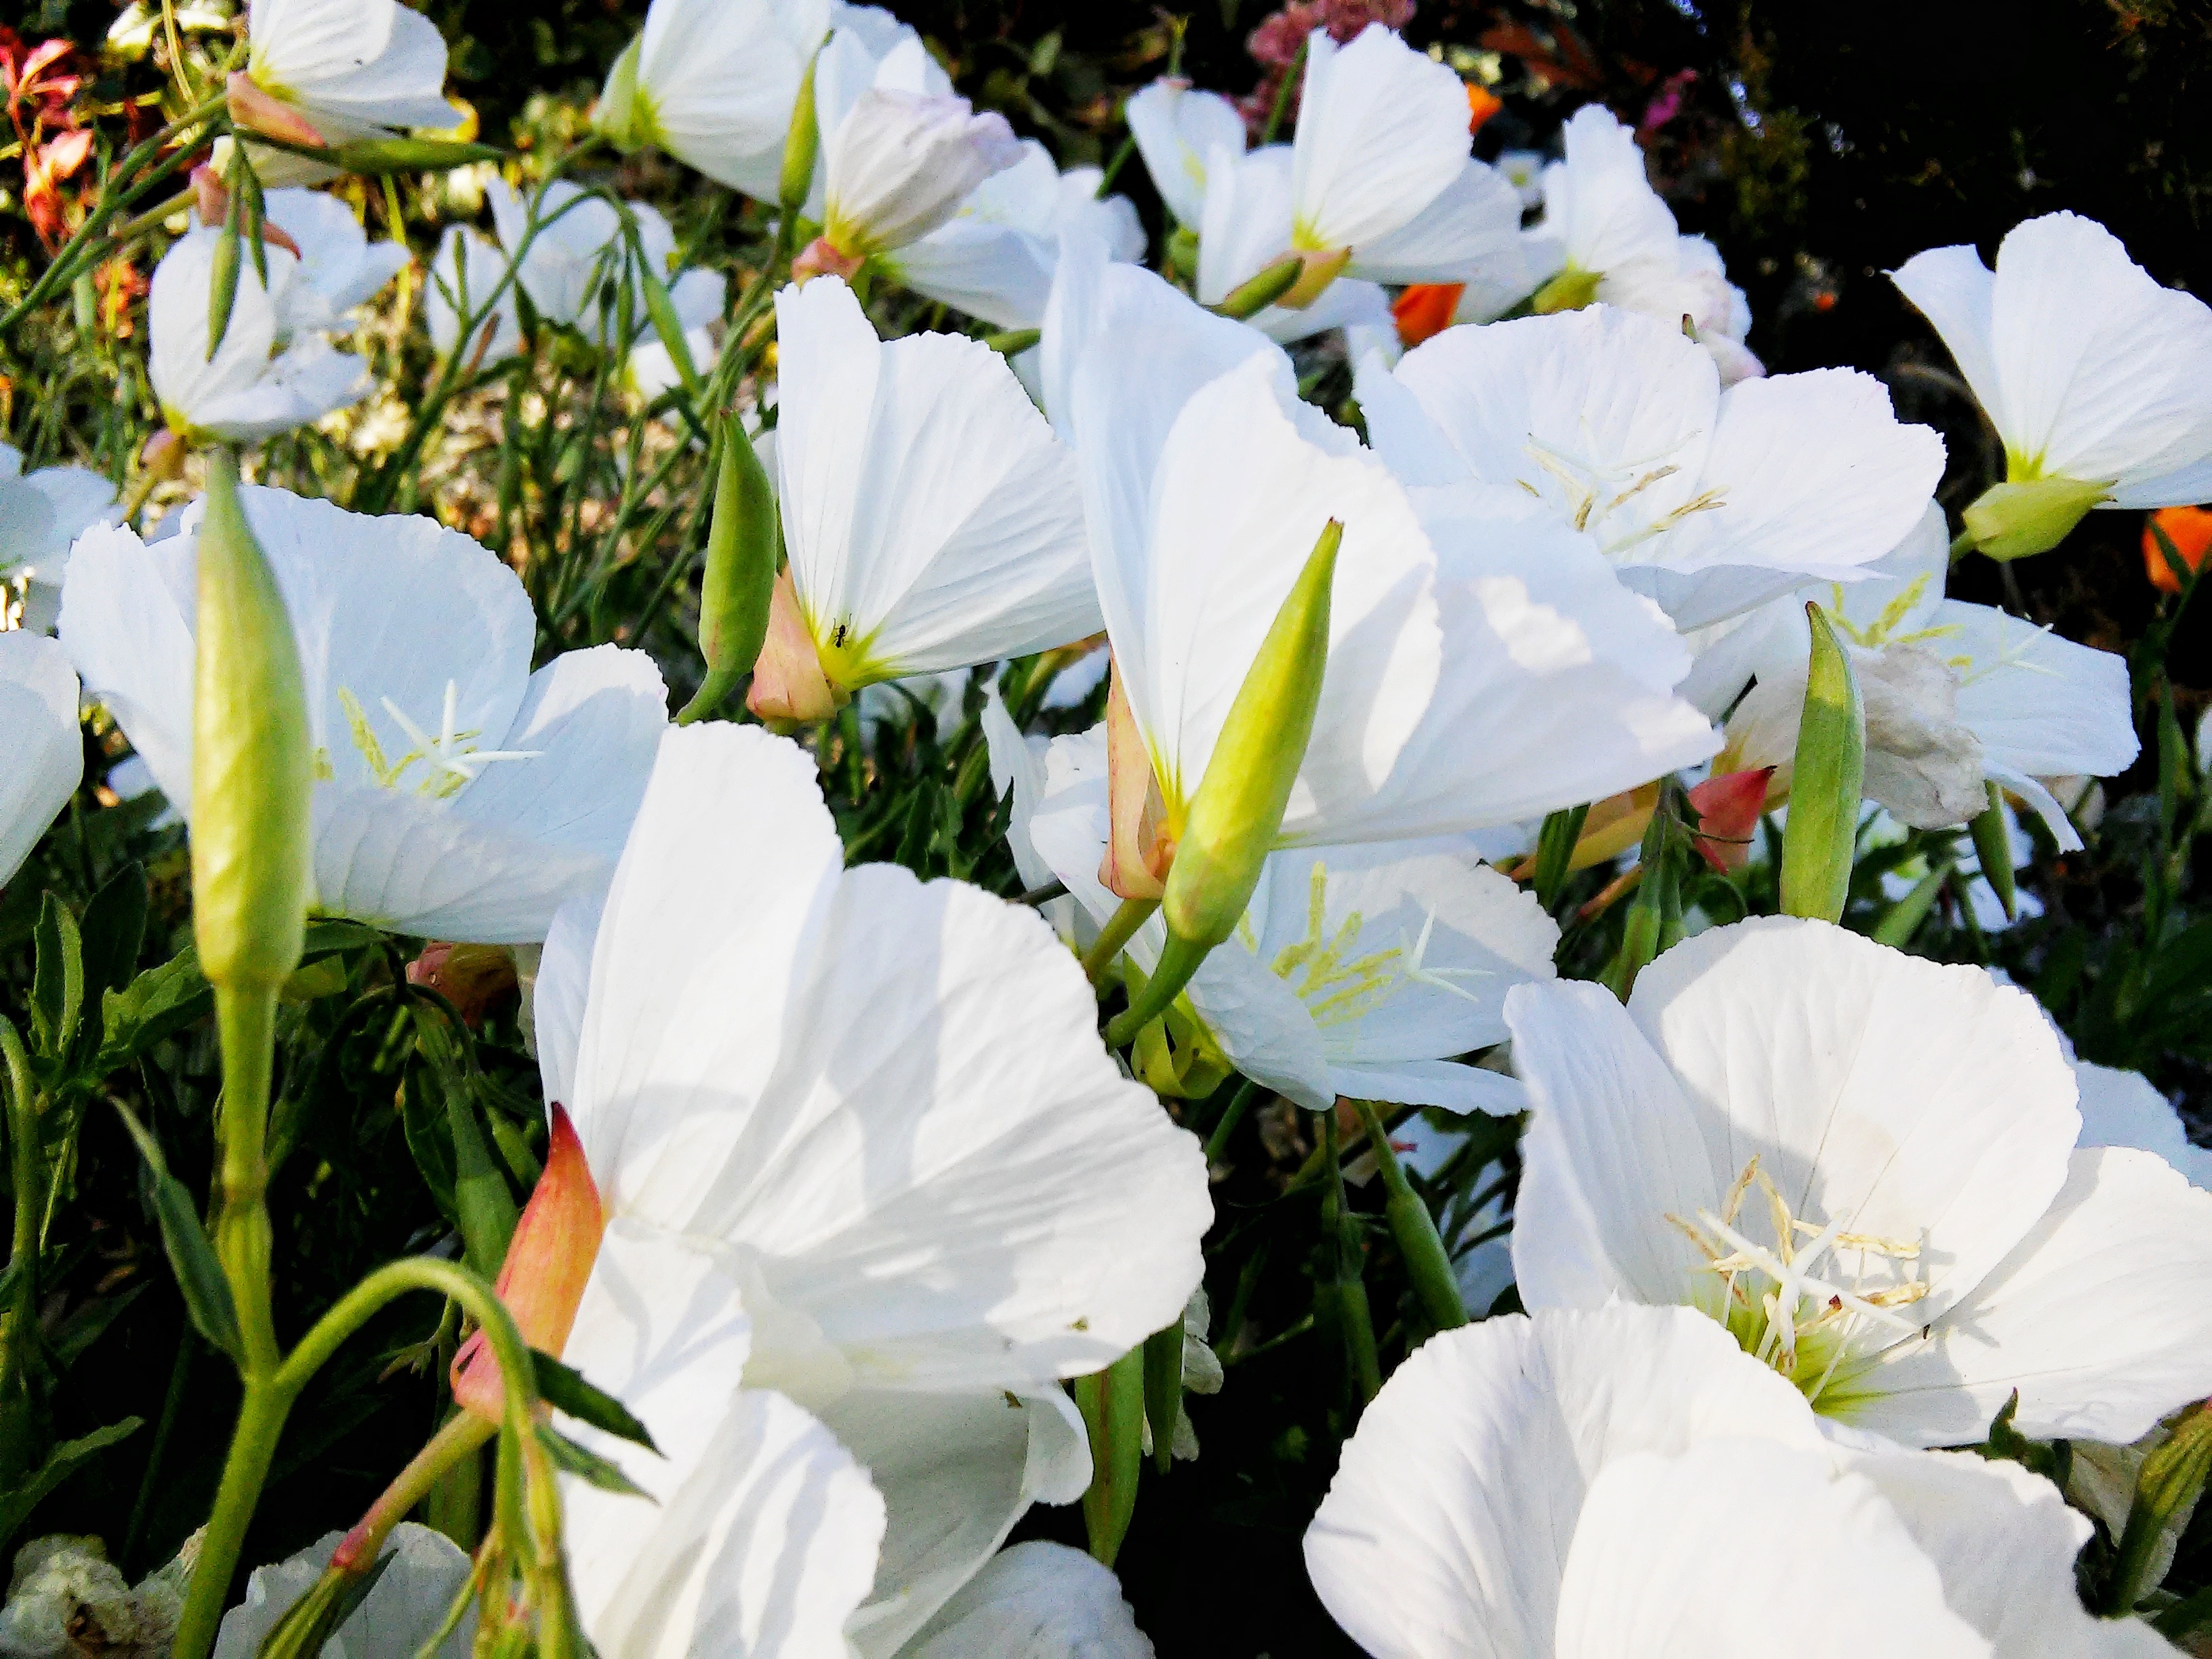
blossom, plant, flower, petal, botany, flora, floristry, flowering plant, land plant